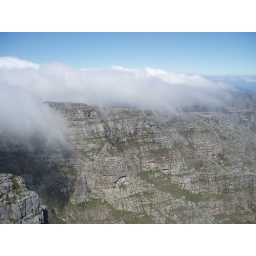
236 the table cloth comng over the mountain